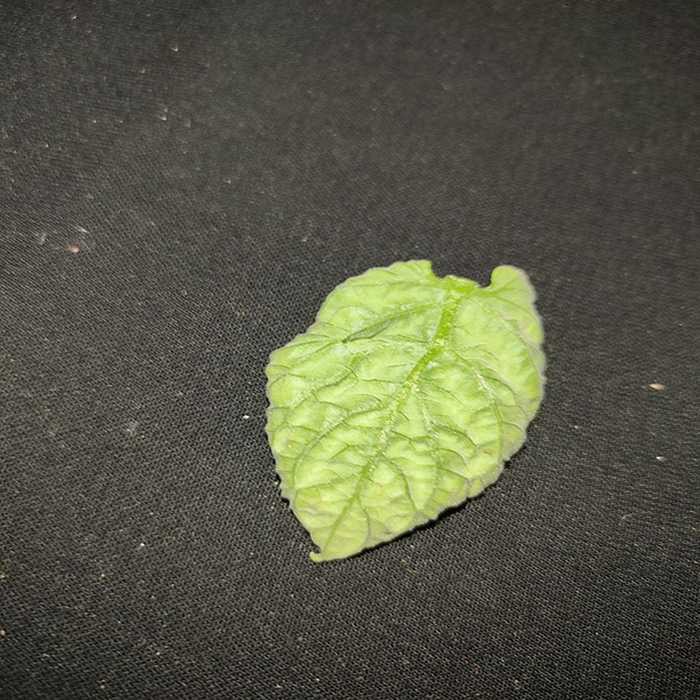
Plant: Tomato
Label: Tomato leaf curl virus